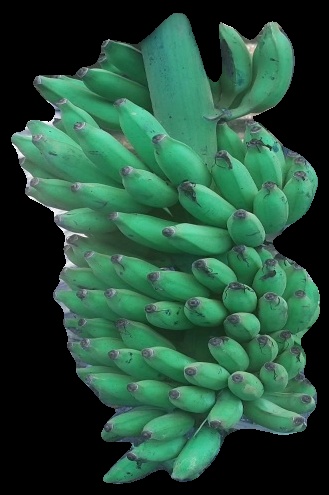
Variety: elakki-bale
Grade: grade2